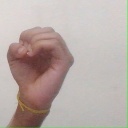
अक्षर: ऊ